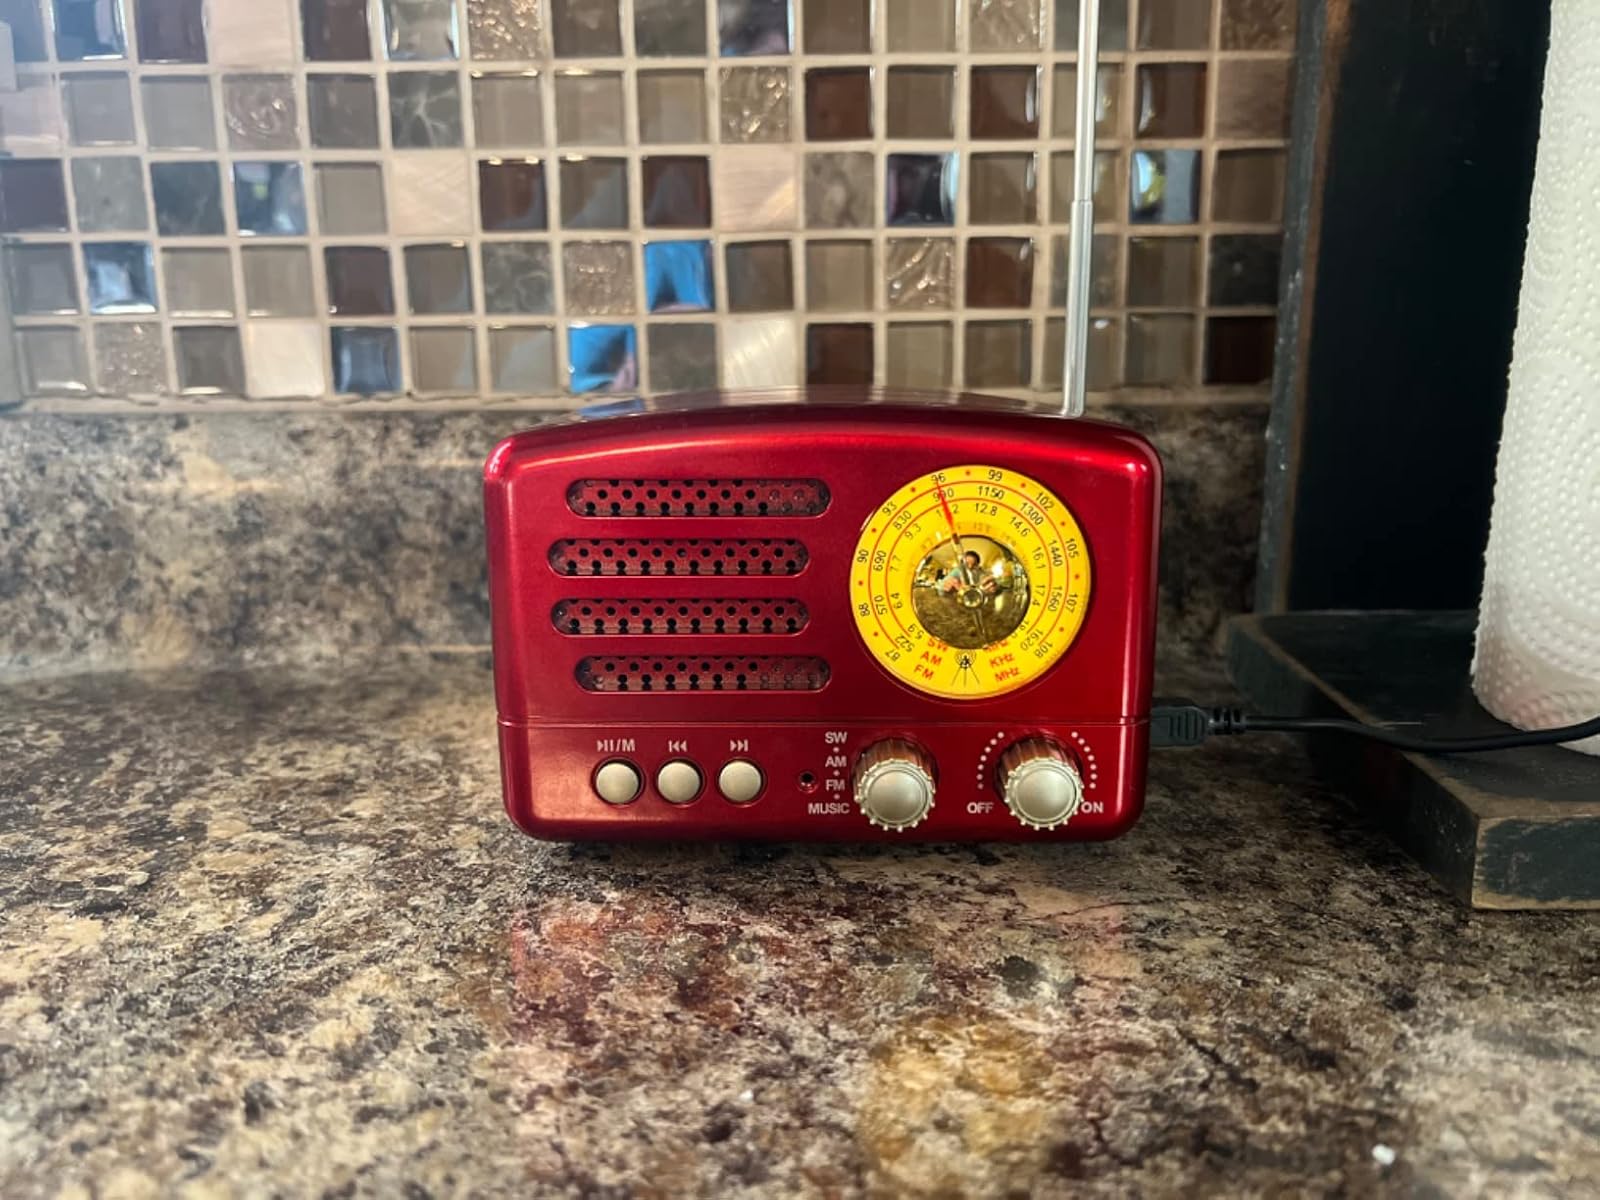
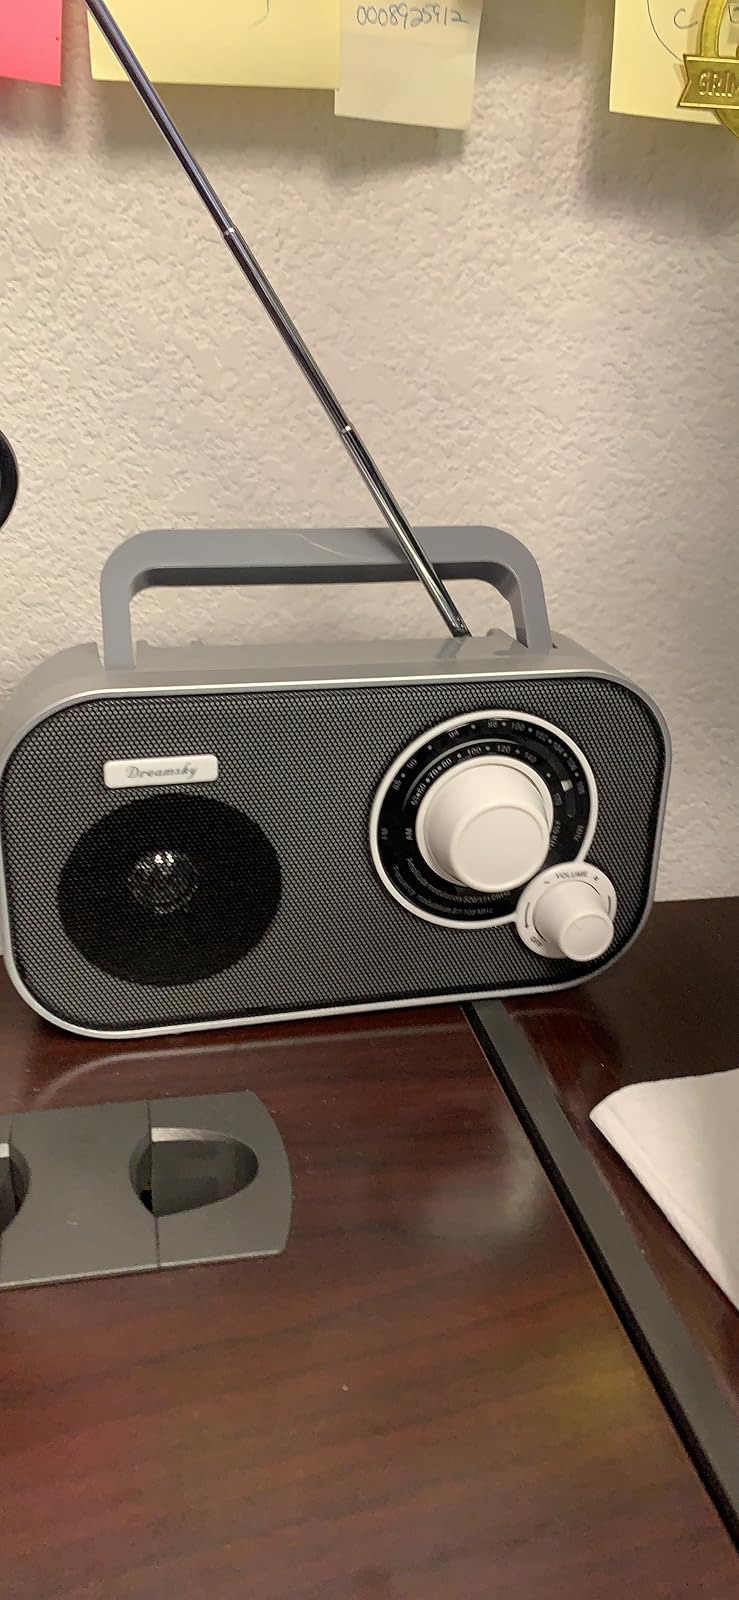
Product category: radio
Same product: no